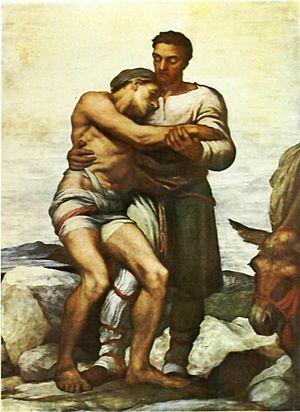
L’œnothérapie est la médecine par le vin. La médecine populaire prétend que le vin doit conserver sa place dans le cadre d'une médecine préventive, mais il s'agit seulement du vin rouge, les vins blancs ou rosés n'auraient aucun intérêt du point de vue de la santé. La consommation d'un à deux verres de vin rouge par jour assurerait une réelle prévention. On notera qu'il n'y a aucun service d'œnothérapie dans un hôpital, qu'il n'y a pas d'enseignement spécialisé dans les universités et que les études qui sortent sont souvent commandées et analysées par des personnes ayant un intérêt dans le secteur viticole.